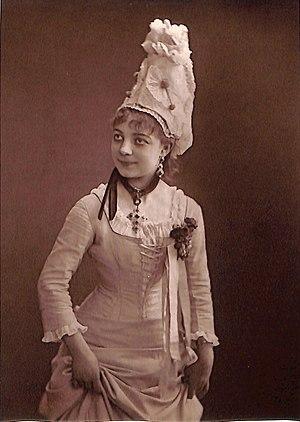
Juliette Simon-Girard du Théâtre des Folies-Dramatiques
Juliette-Joséphine Simon-Girard est une soprano française, qui chantait principalement des opérettes. Son père, Philippe Lockroy, est un acteur de la Comédie-Française, et sa mère est Caroline Girard, de l'Opéra-Comique.